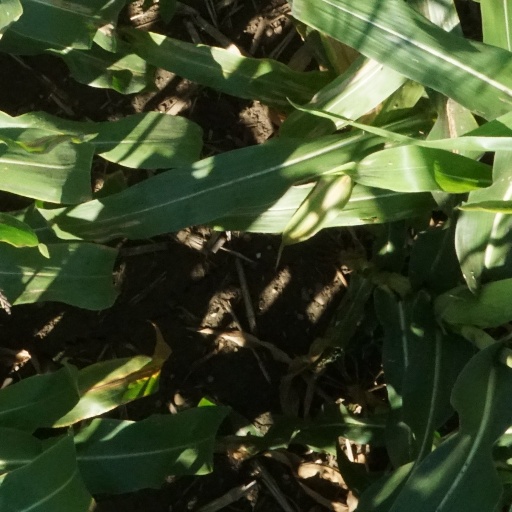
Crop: maize; corn